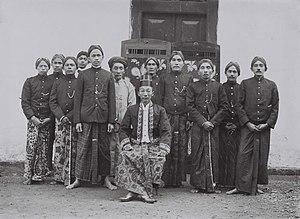
Le kabupaten de Blora, en indonésien Kabupaten Blora, est un kabupaten de la province indonésienne de Java central. Son chef-lieu est Blora.